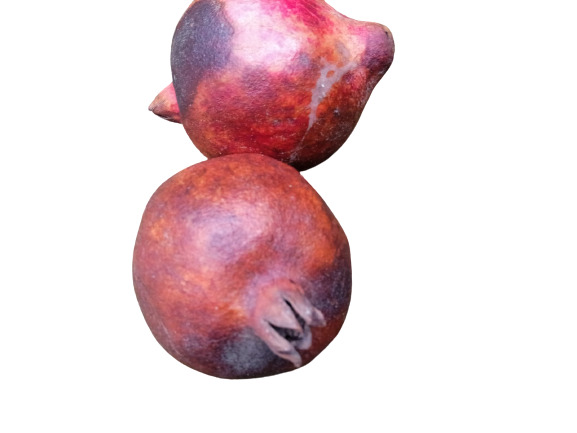
Fruit: pomegranate
Condition: rotten